Describe the emotion expressed in this image:  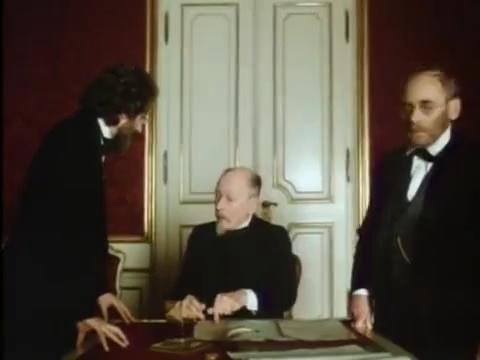
This person displays Pain, valence and arousal with low intensity.